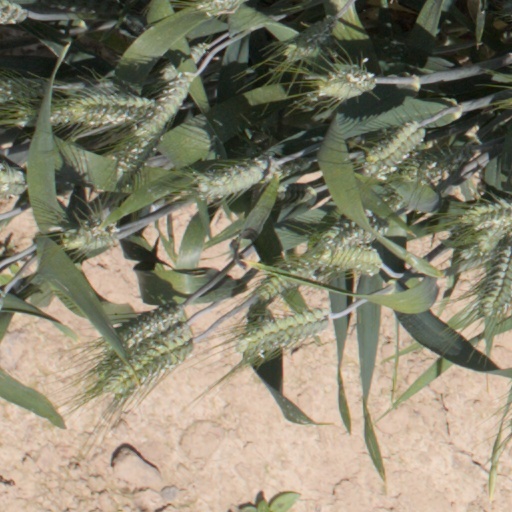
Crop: wheat